Harold Collison

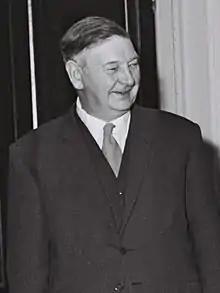
Harold Collison, 1965

Harold Francis Collison, Baron Collison, CBE, (10 May 1909 – 29 December 1995) was a British trade unionist.